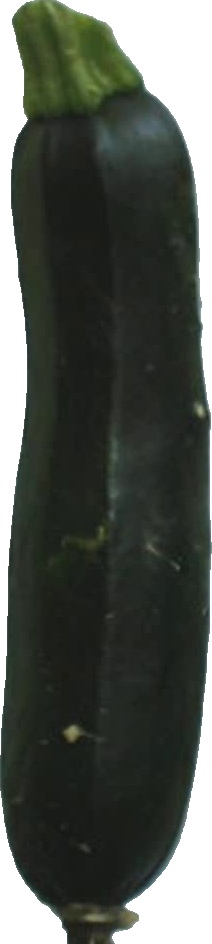
Label: zucchini_dark_1